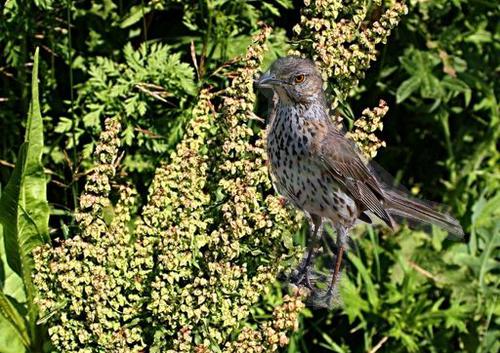
Bird species: Sage_Thrasher
Bird type: landbird
Background: land